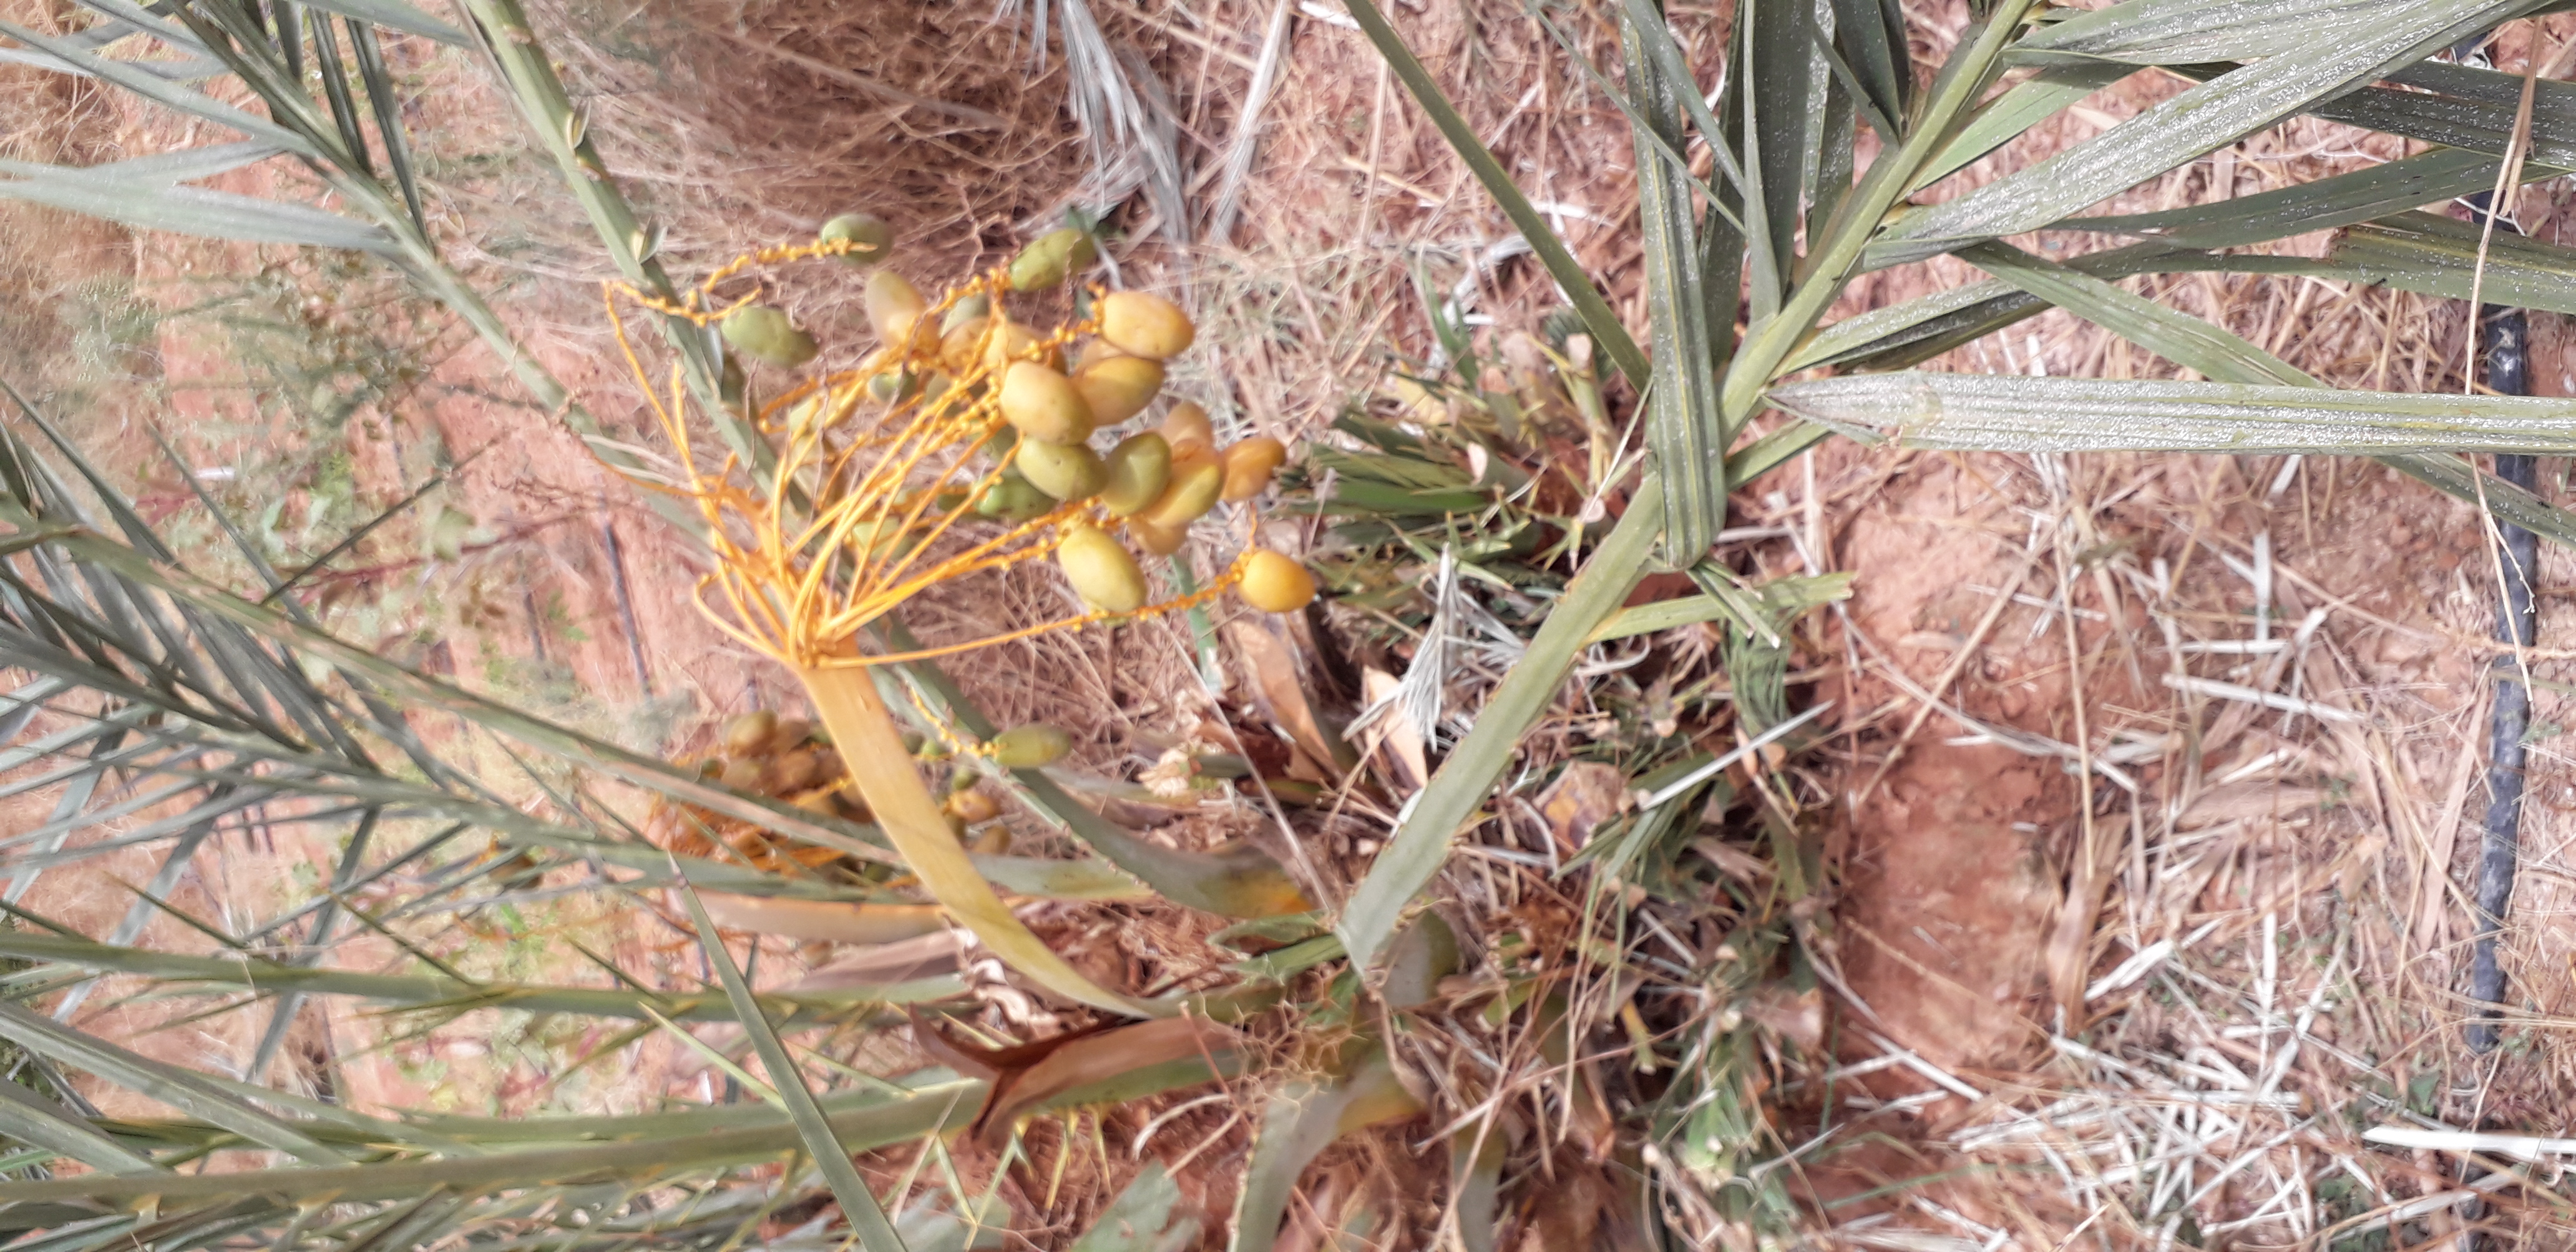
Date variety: Boumajhoul